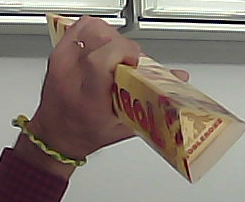
Product: toblerone_white